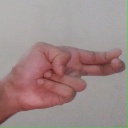
अक्षर: ह